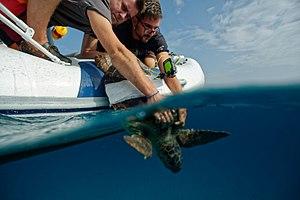
Une tortue marine est libérée au large de Lampedusa, avec une petite caméra étanche fixée sur sa carapace.